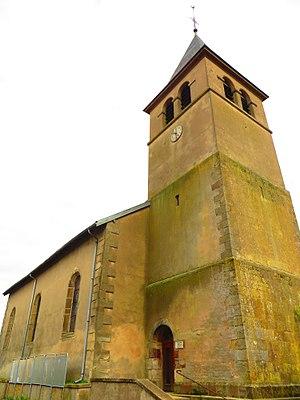
Juvelize Église Saint-Germain
Juvelize est une commune française située dans le département de la Moselle en région Grand Est.